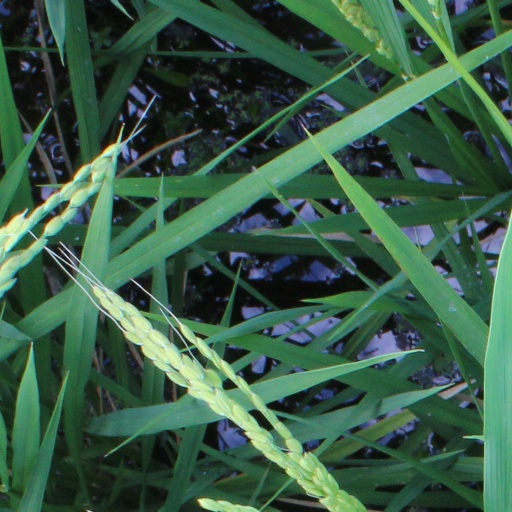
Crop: rice